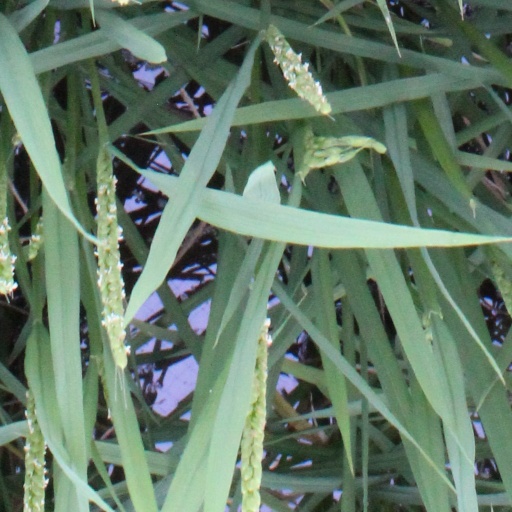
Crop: rice